Question: What is sticking out of the ground behind the first man?
Tambaya: Menene yake tsirowa daga ƙasa bayan namijin farkon?
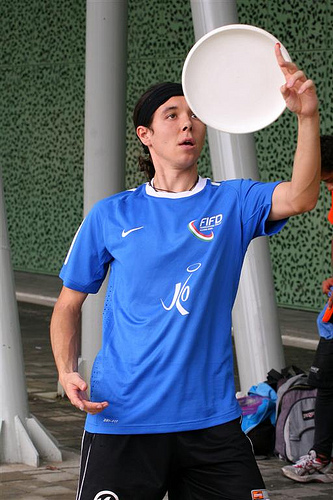
Answer: Poles.
Amsa: Pol.